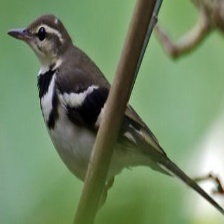
Species: FOREST WAGTAIL
Scientific name: DENDRONANTHUS INDICUS